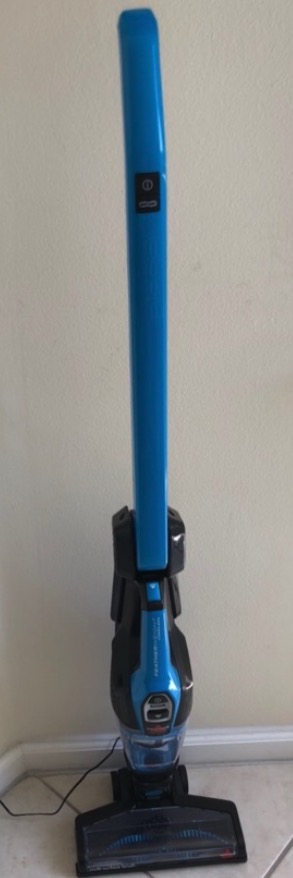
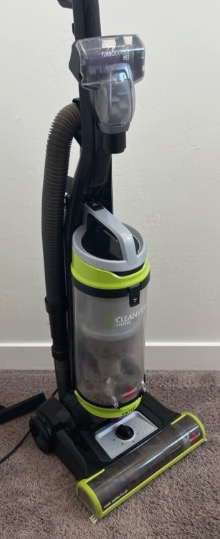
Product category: items_vacuum
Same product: no